DFS 194

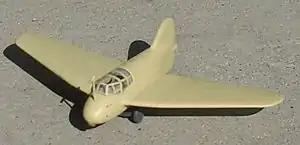
Model of DFS 194

The DFS 194 was a rocket-powered aircraft designed by Alexander Lippisch at the "Deutsche Forschungsanstalt für Segelflug" (DFS - "German Institute for Sailplane Flight").